Eutrophication

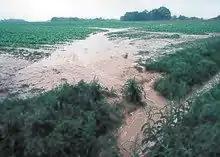
An example in Tennessee of how soil from fertilized fields can turn into runoff after a storm, creating a flux of nutrients that flow into local bodies of water such as lakes and creeks

Eutrophication is caused by excessive concentrations of nutrients, most commonly phosphates and nitrates, although this varies with location. Prior to their being phasing out in the 1970's, phosphate-containing detergents contributed to eutrophication. Since then, sewage and agriculture have emerged as the dominant phosphate sources. The main sources of nitrogen pollution are from agricultural runoff containing fertilizers and animal wastes, from sewage, and from atmospheric deposition of nitrogen originating from combustion or animal waste.